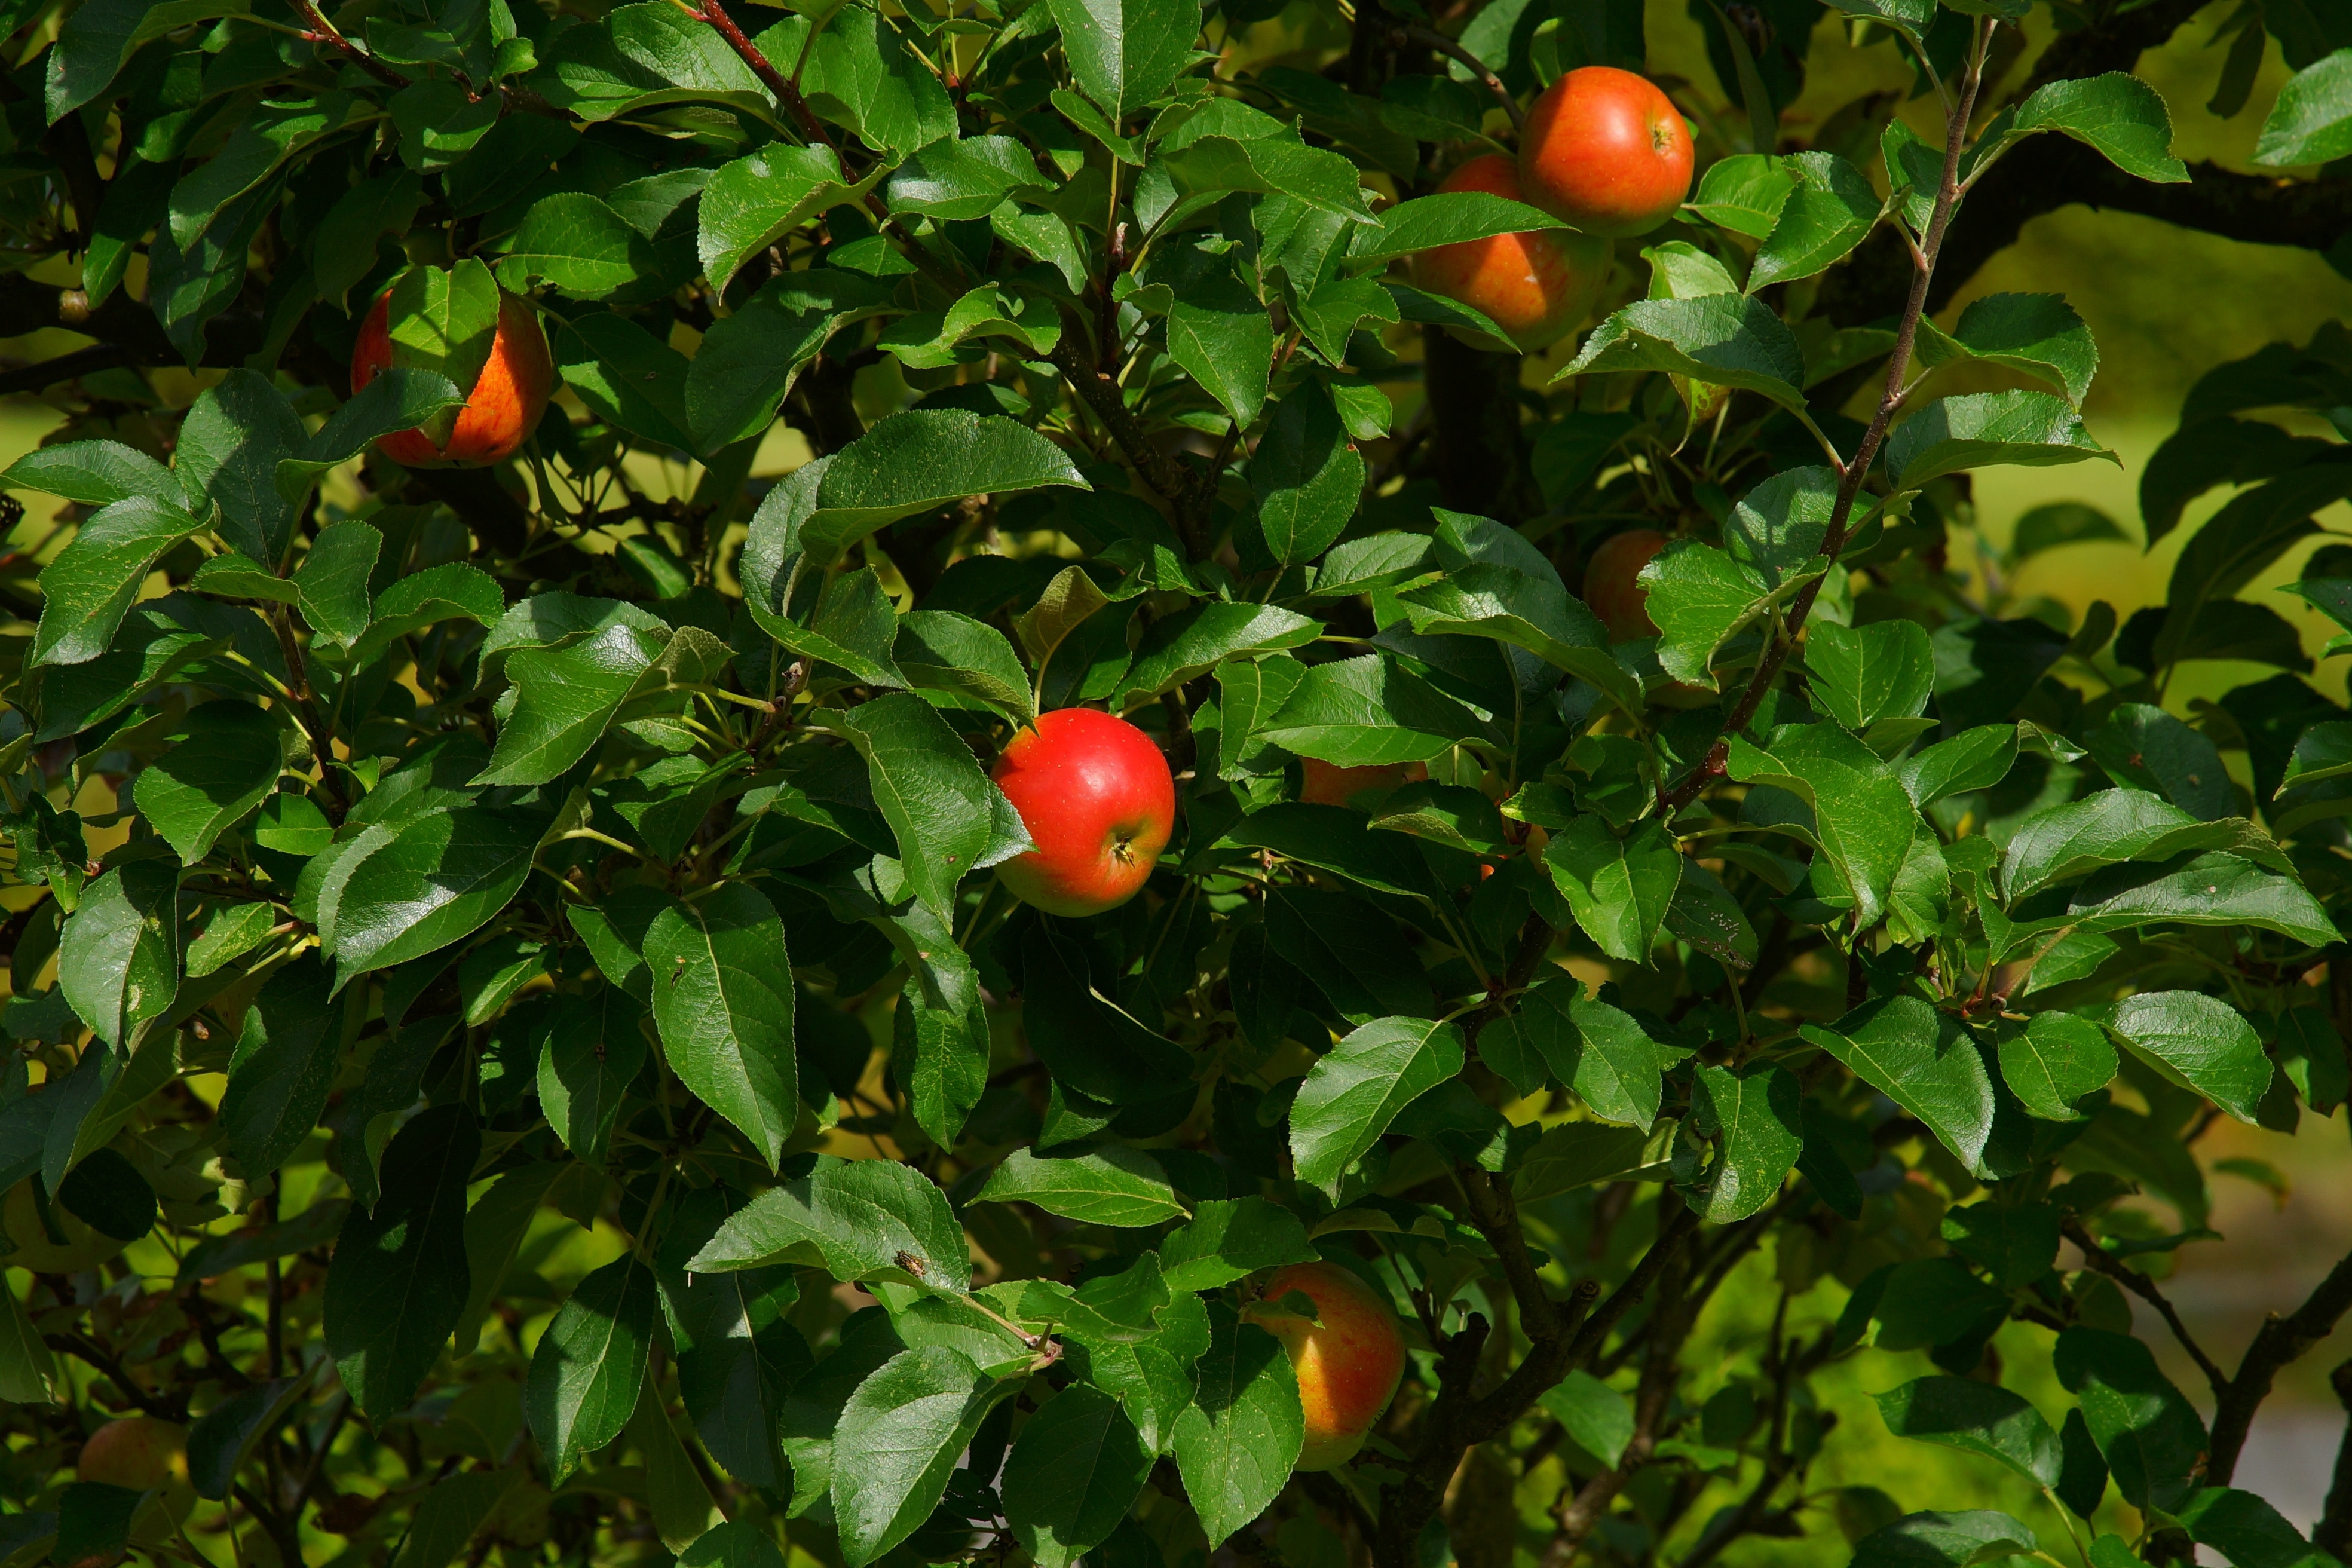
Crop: apple
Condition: rust